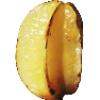
Label: Carambula 1